Wu Xueqian

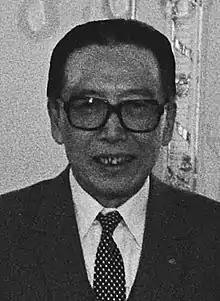
Wu in 1985

Wu Xueqian (December 19, 1921 – April 4, 2008) was a Chinese politician and diplomat who served as the Minister of Foreign Affairs from 1982 to 1988, and the Vice Premier of China from 1988 to 1993.